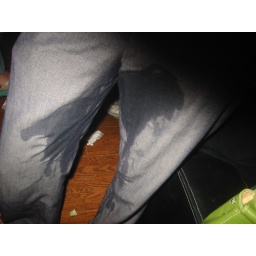
the person in those pants is someone that warms my heart, btw.